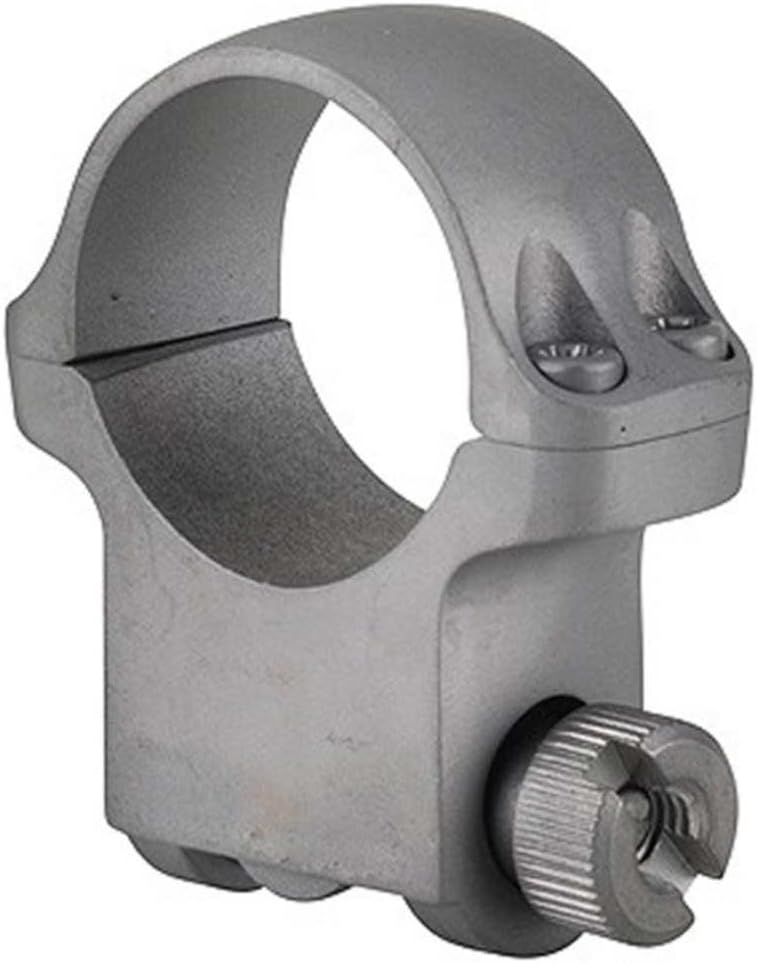
Ruger 90291 5KHM Single Scope Ring
Category: Sports & Outdoors
Ruger, Standard, Ring, 1" High(5), Matte Stainless Finish, 5KHM, Sold Individually
Features: Product Type: Sporting Goods | Package Dimensions: 12.7 L X 7.111 W X 1.777 H (Centimeters) | Package Weight: 0.022 Pounds | Country Of Origin: United States